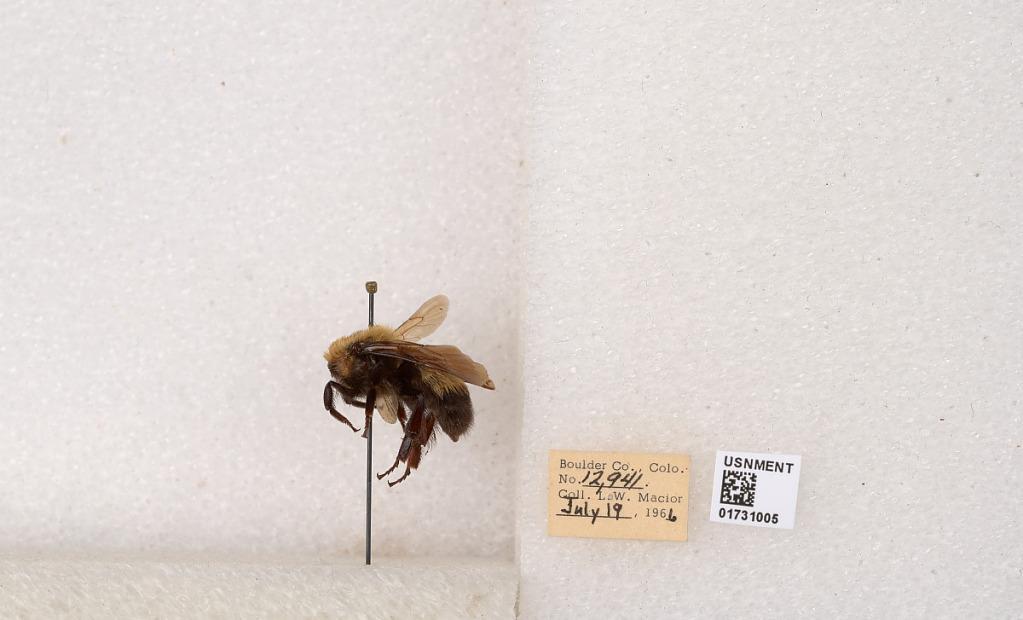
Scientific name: Bombus (Bombus) nevadensis Cresson